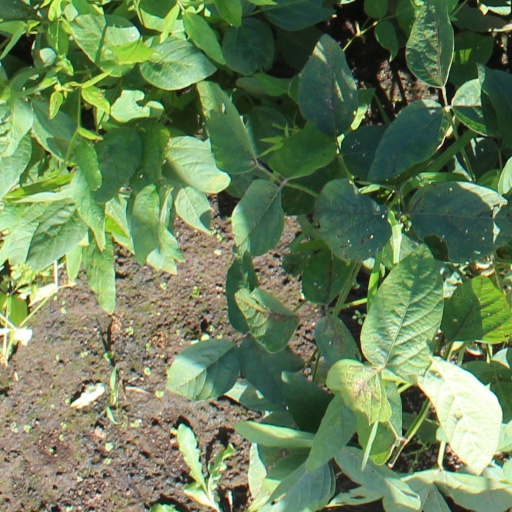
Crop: soybean